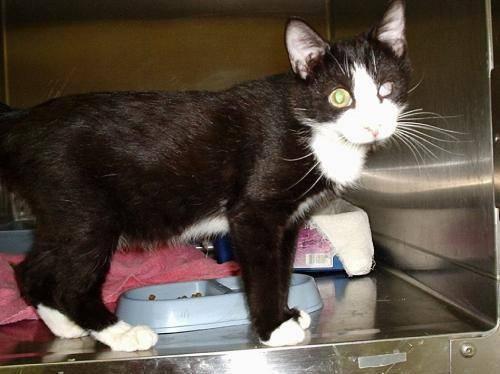
cat